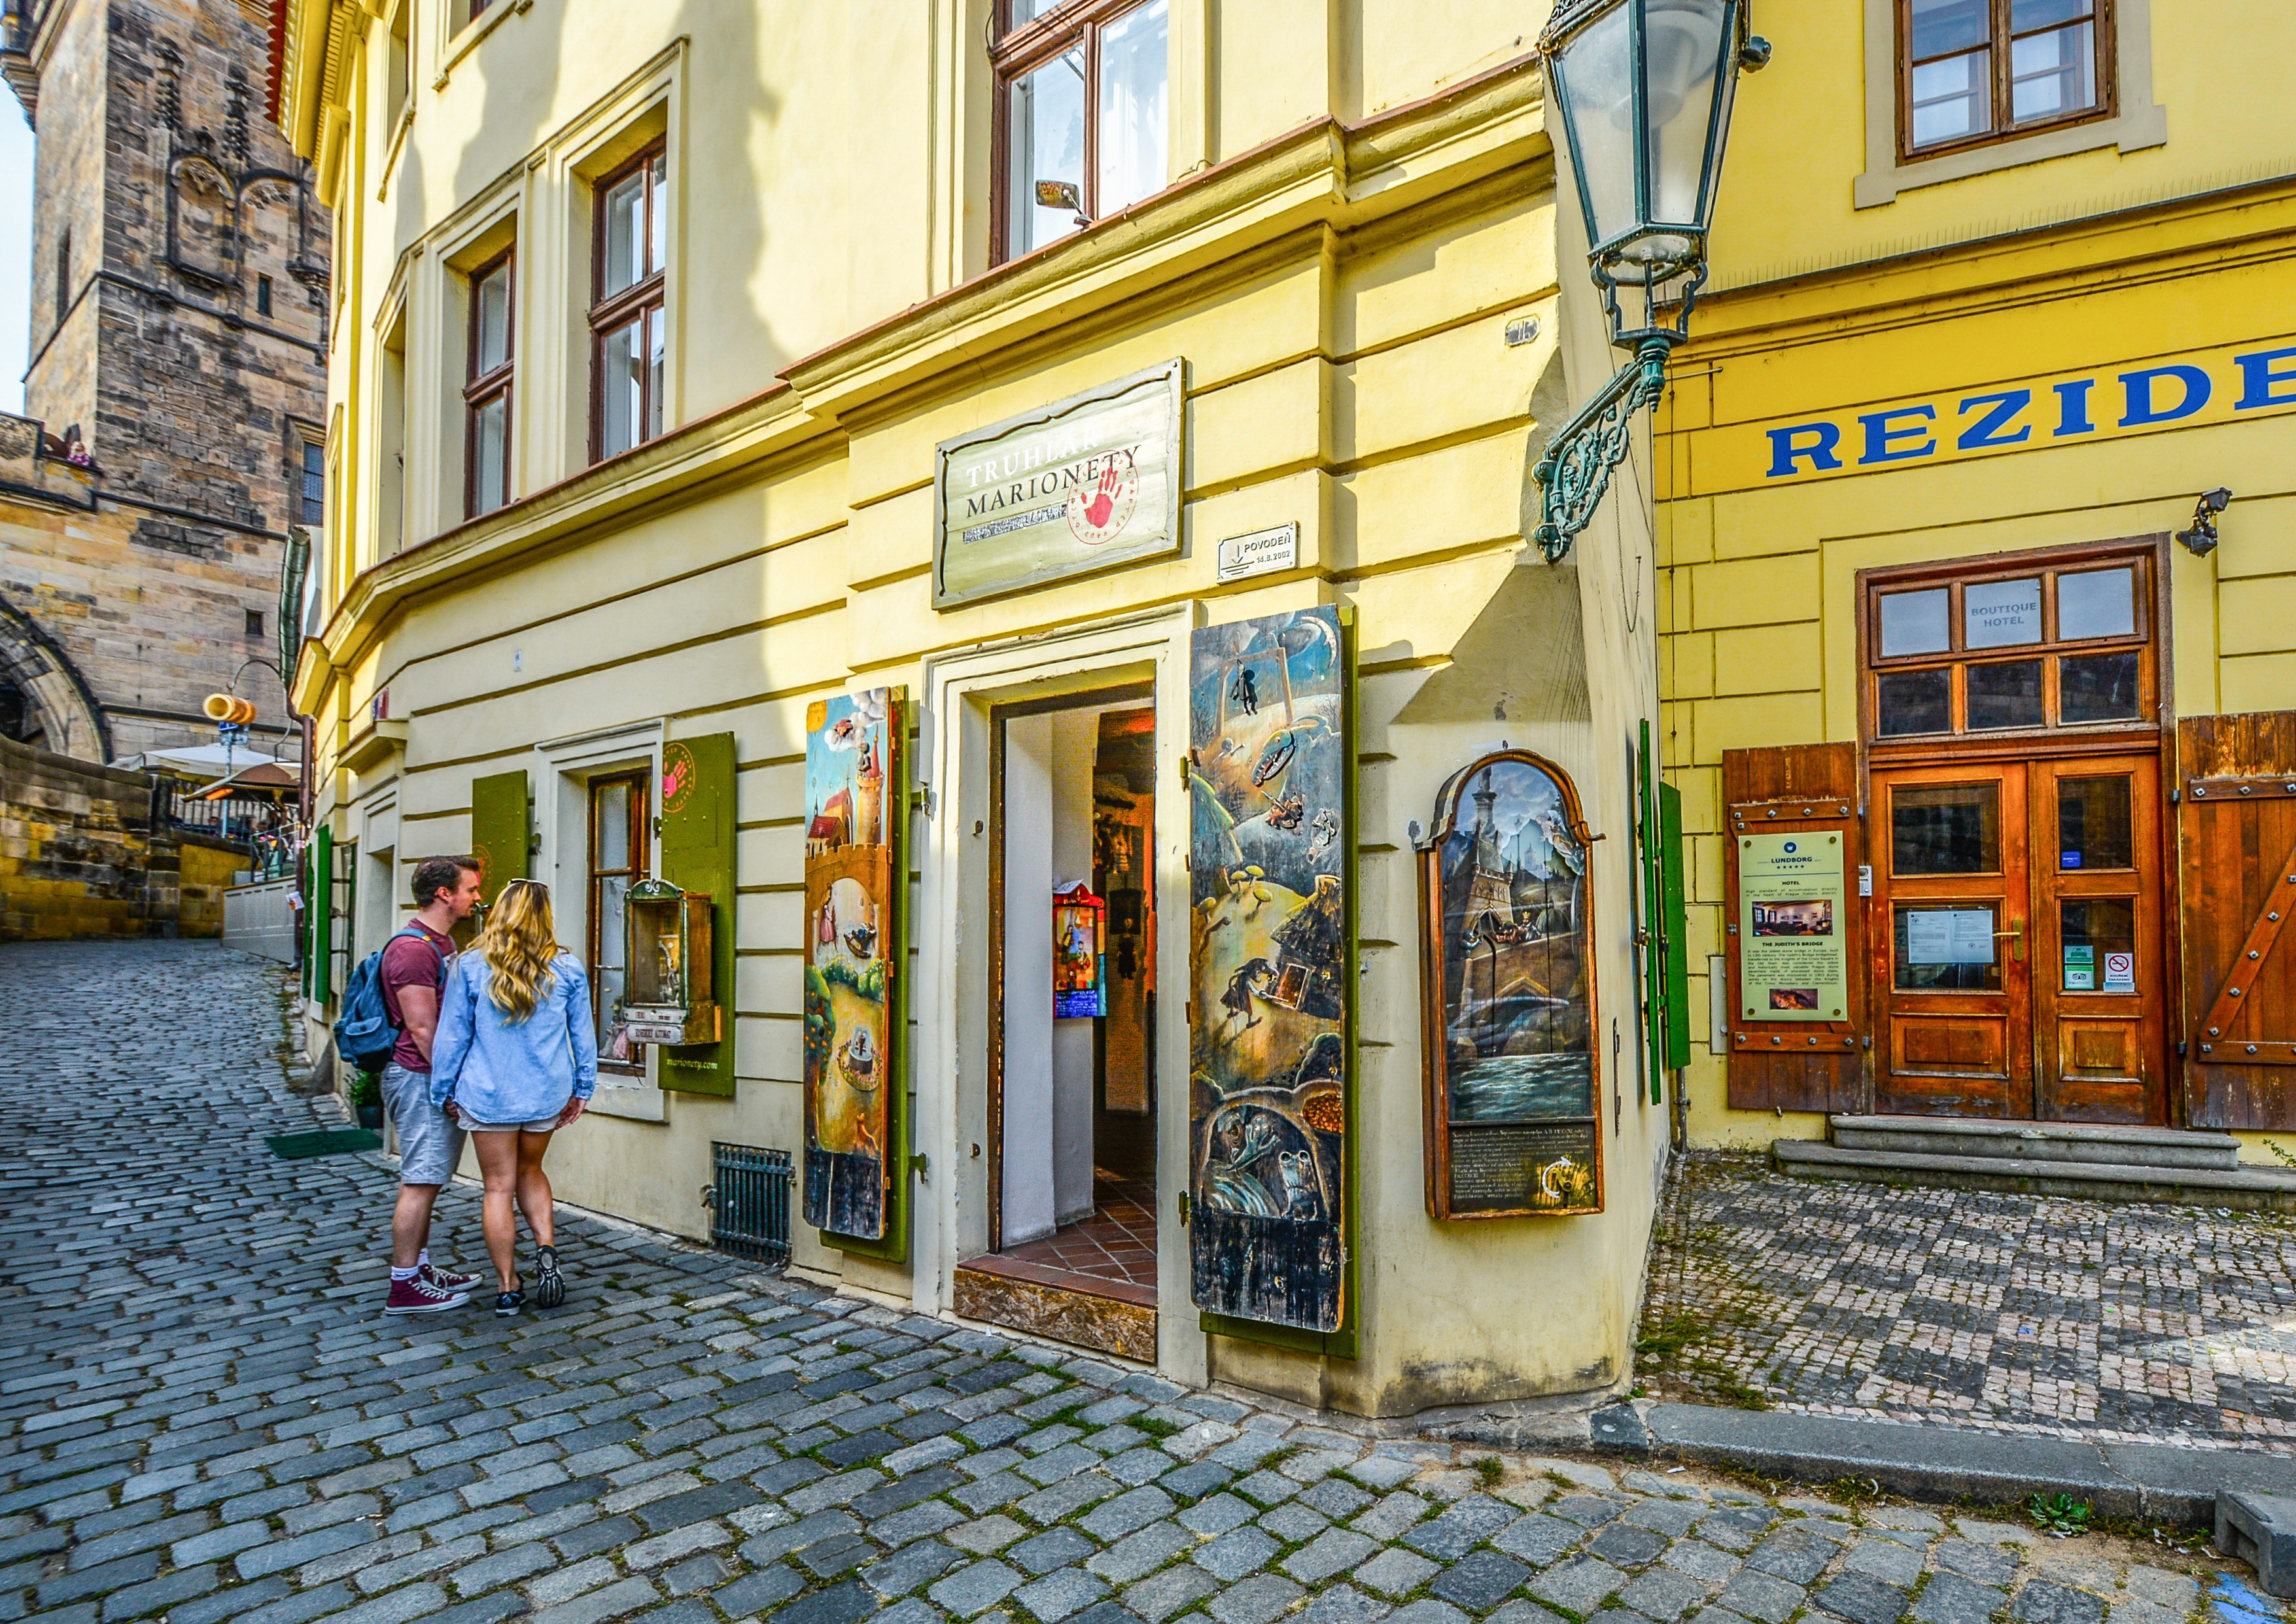
woman, street, window, town, alley, city, shop, couple, facade, prague, shopping, tourism, old town, praha, neighbourhood